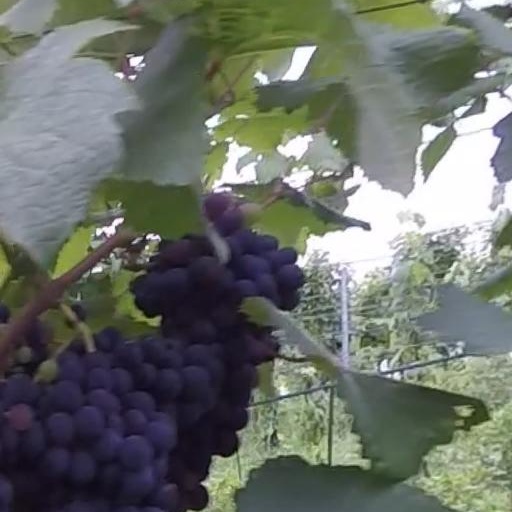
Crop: grape